High-density polyethylene

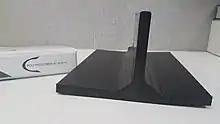
HDPE sheet which has been extrusion welded

HDPE is also used for cell liners in United States sanitary landfills, wherein large sheets of HDPE are either extrusion welded or wedge welded to form a homogeneous chemical-resistant barrier, with the intention of preventing the pollution of soil and groundwater by the liquid constituents of solid waste.